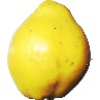
Label: quince